New Florence, Pennsylvania

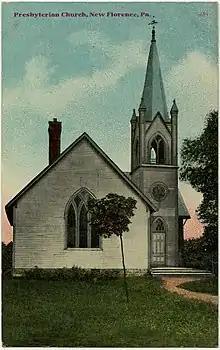
Presbyterian Church, early 20th century

According to the United States Census Bureau, the borough has a total area of , of which is land and (5.56%) is water.